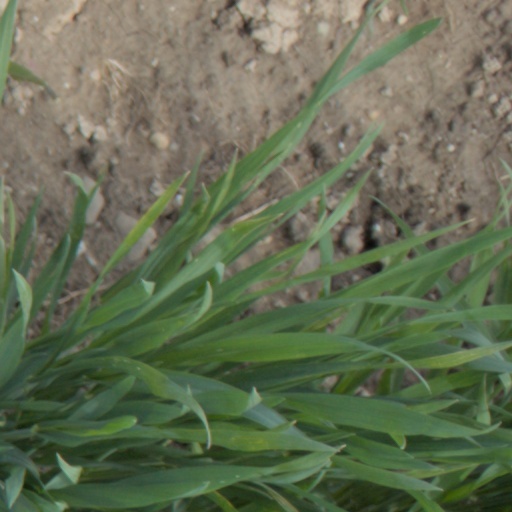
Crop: wheat